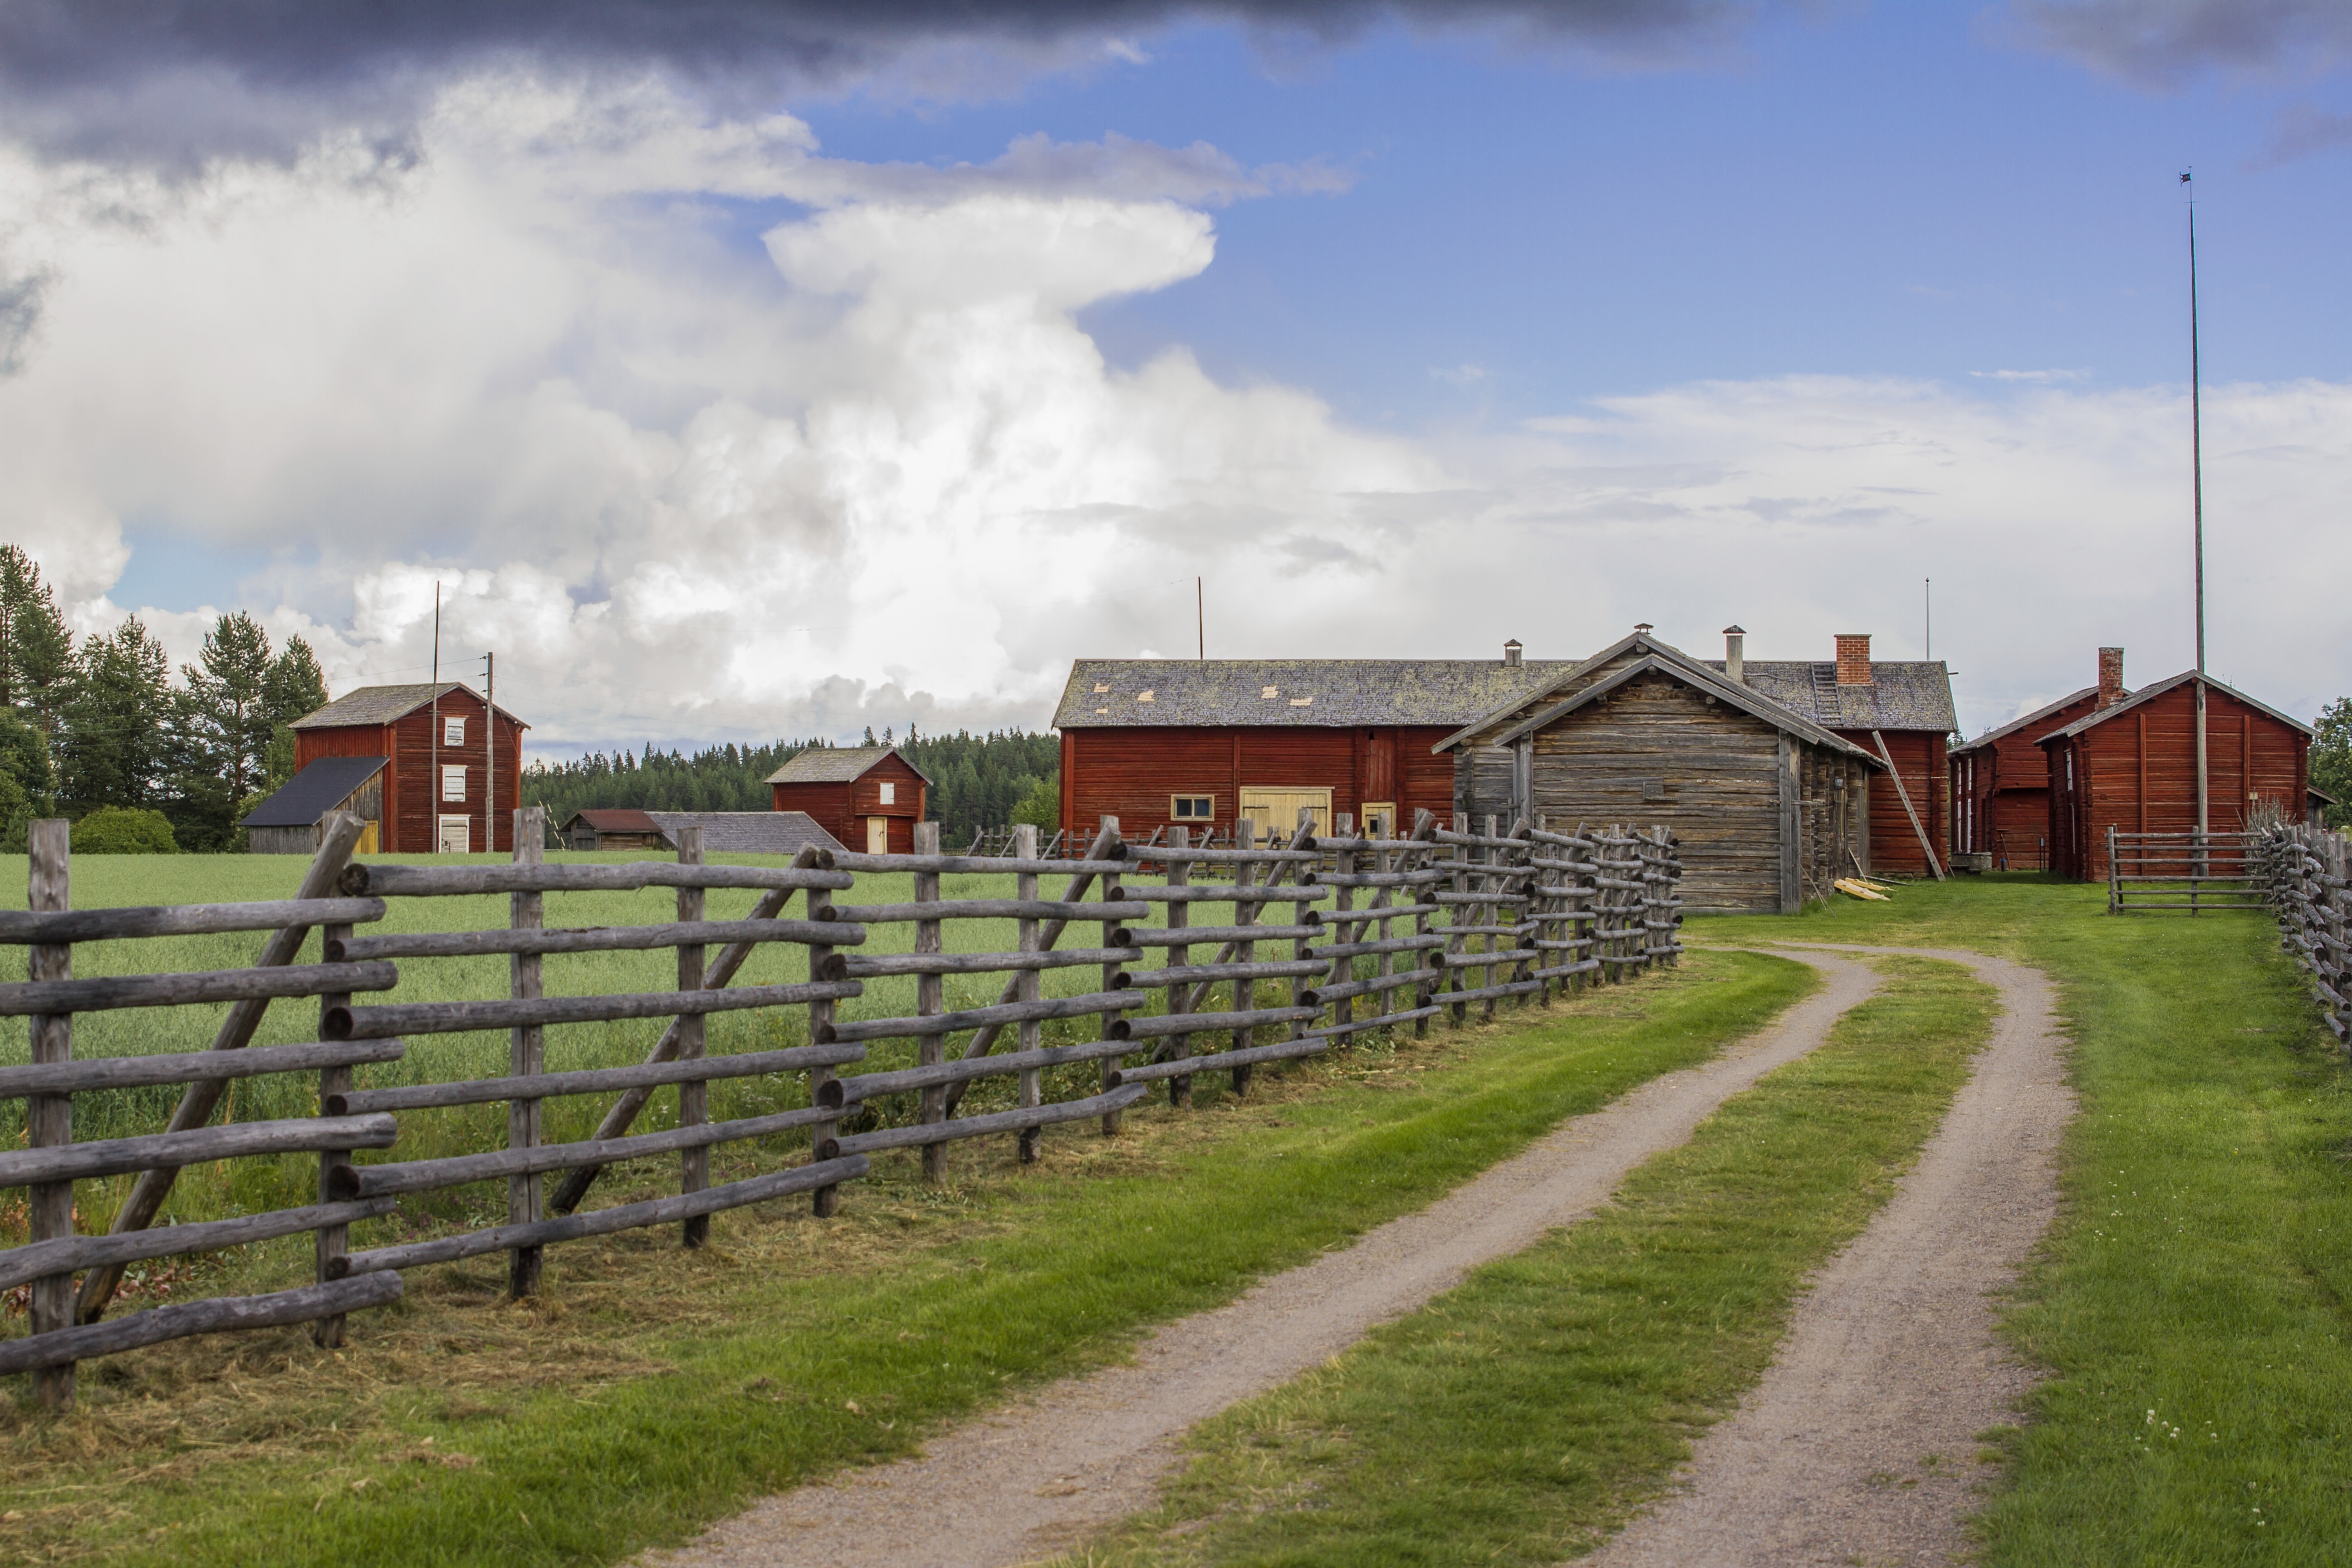
grass, road, farm, countryside, village, transport, agriculture, waterway, rural area, residential area, the garden farm